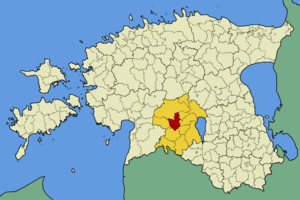
La commune de Pärsti est une ancienne commune rurale estonienne située dans la région de Viljandi.